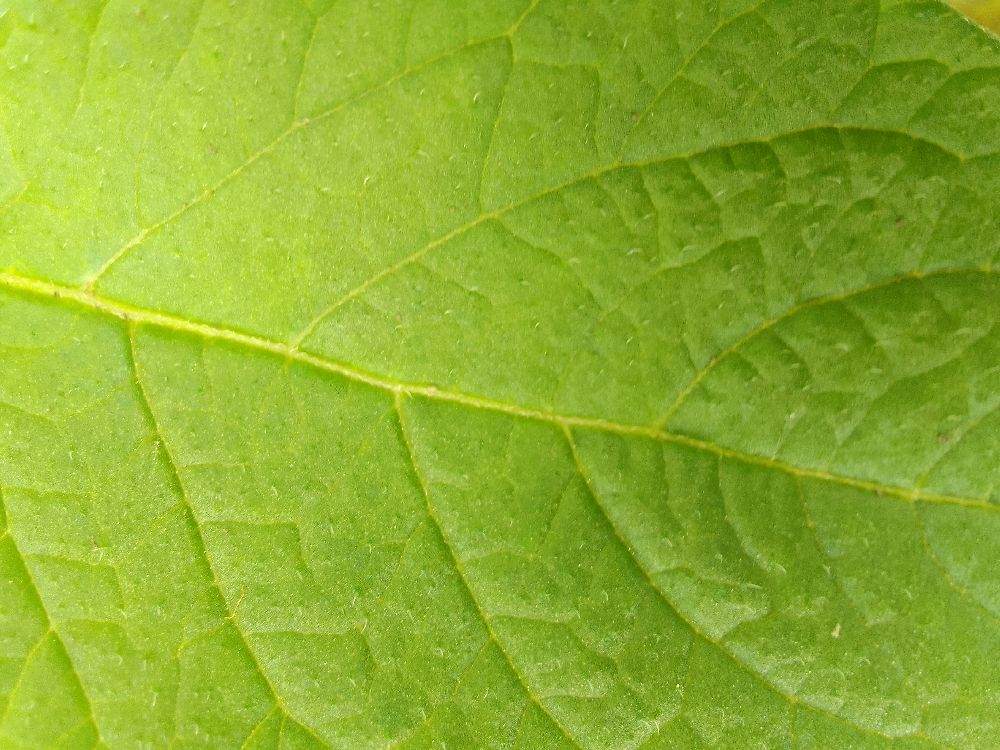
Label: Healthy